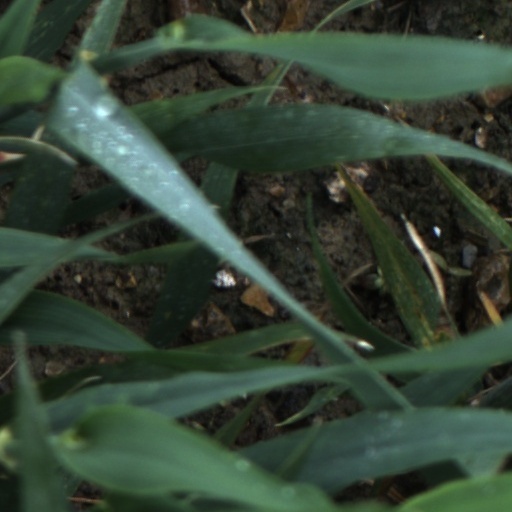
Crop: wheat